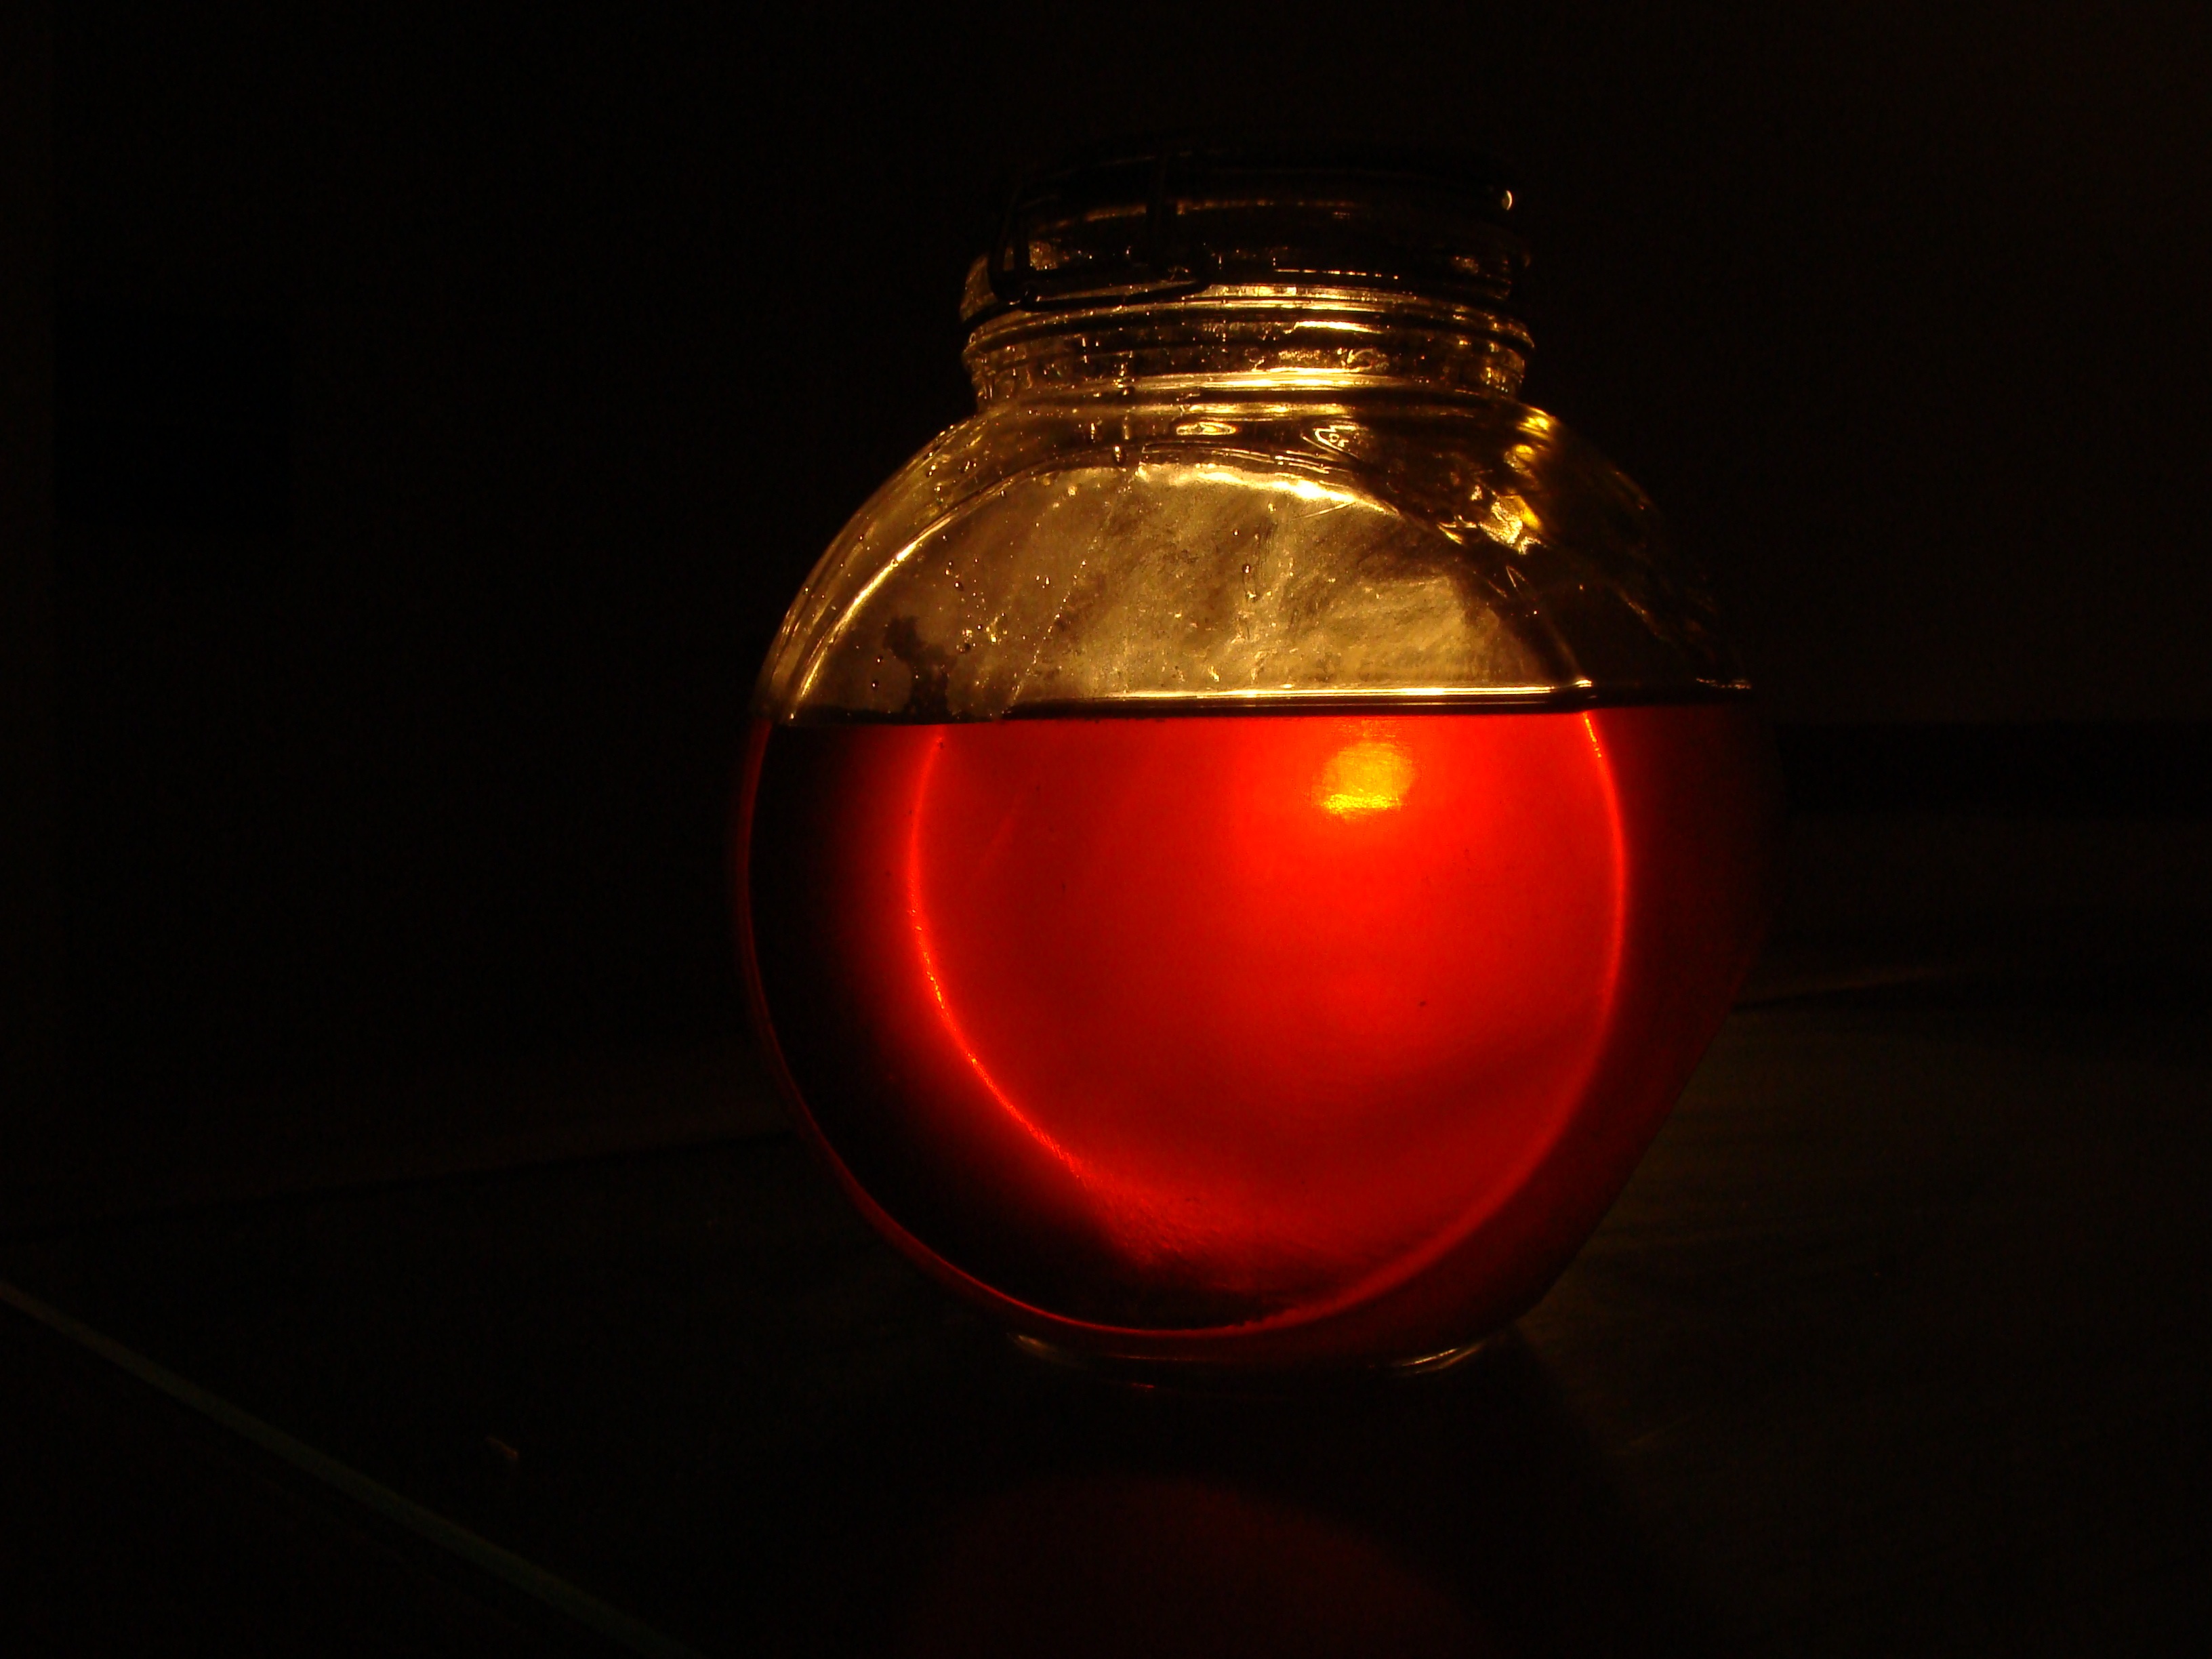
light, glass, honey, orange, red, color, darkness, bottle, yellow, lighting, shadows, shape, macro photography, still life photography, incandescent light bulb